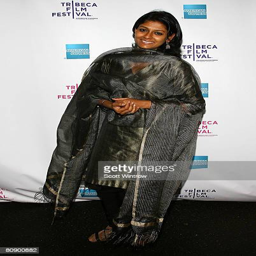
actor attends the premiere during festival